Adolf Kussmaul

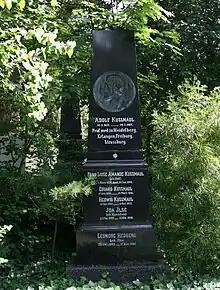
His grave in Heidelberg

Adolf Kussmaul (22 February 1822 – 28 May 1902) was a German physician and a leading clinician of his time.